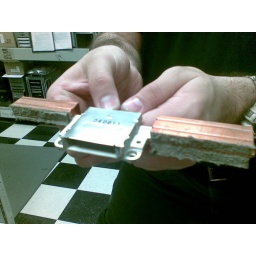
A small cat was living in this laptop